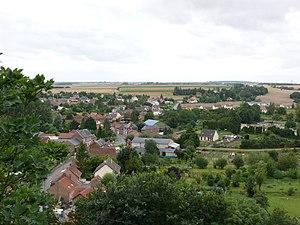
Montdidier
Montdidier est une commune française située dans le département de la Somme, en région Hauts-de-France.